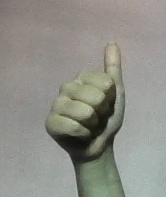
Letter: aleff